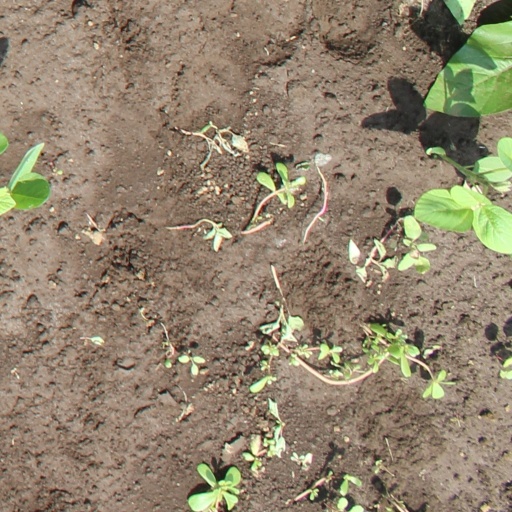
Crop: soybean